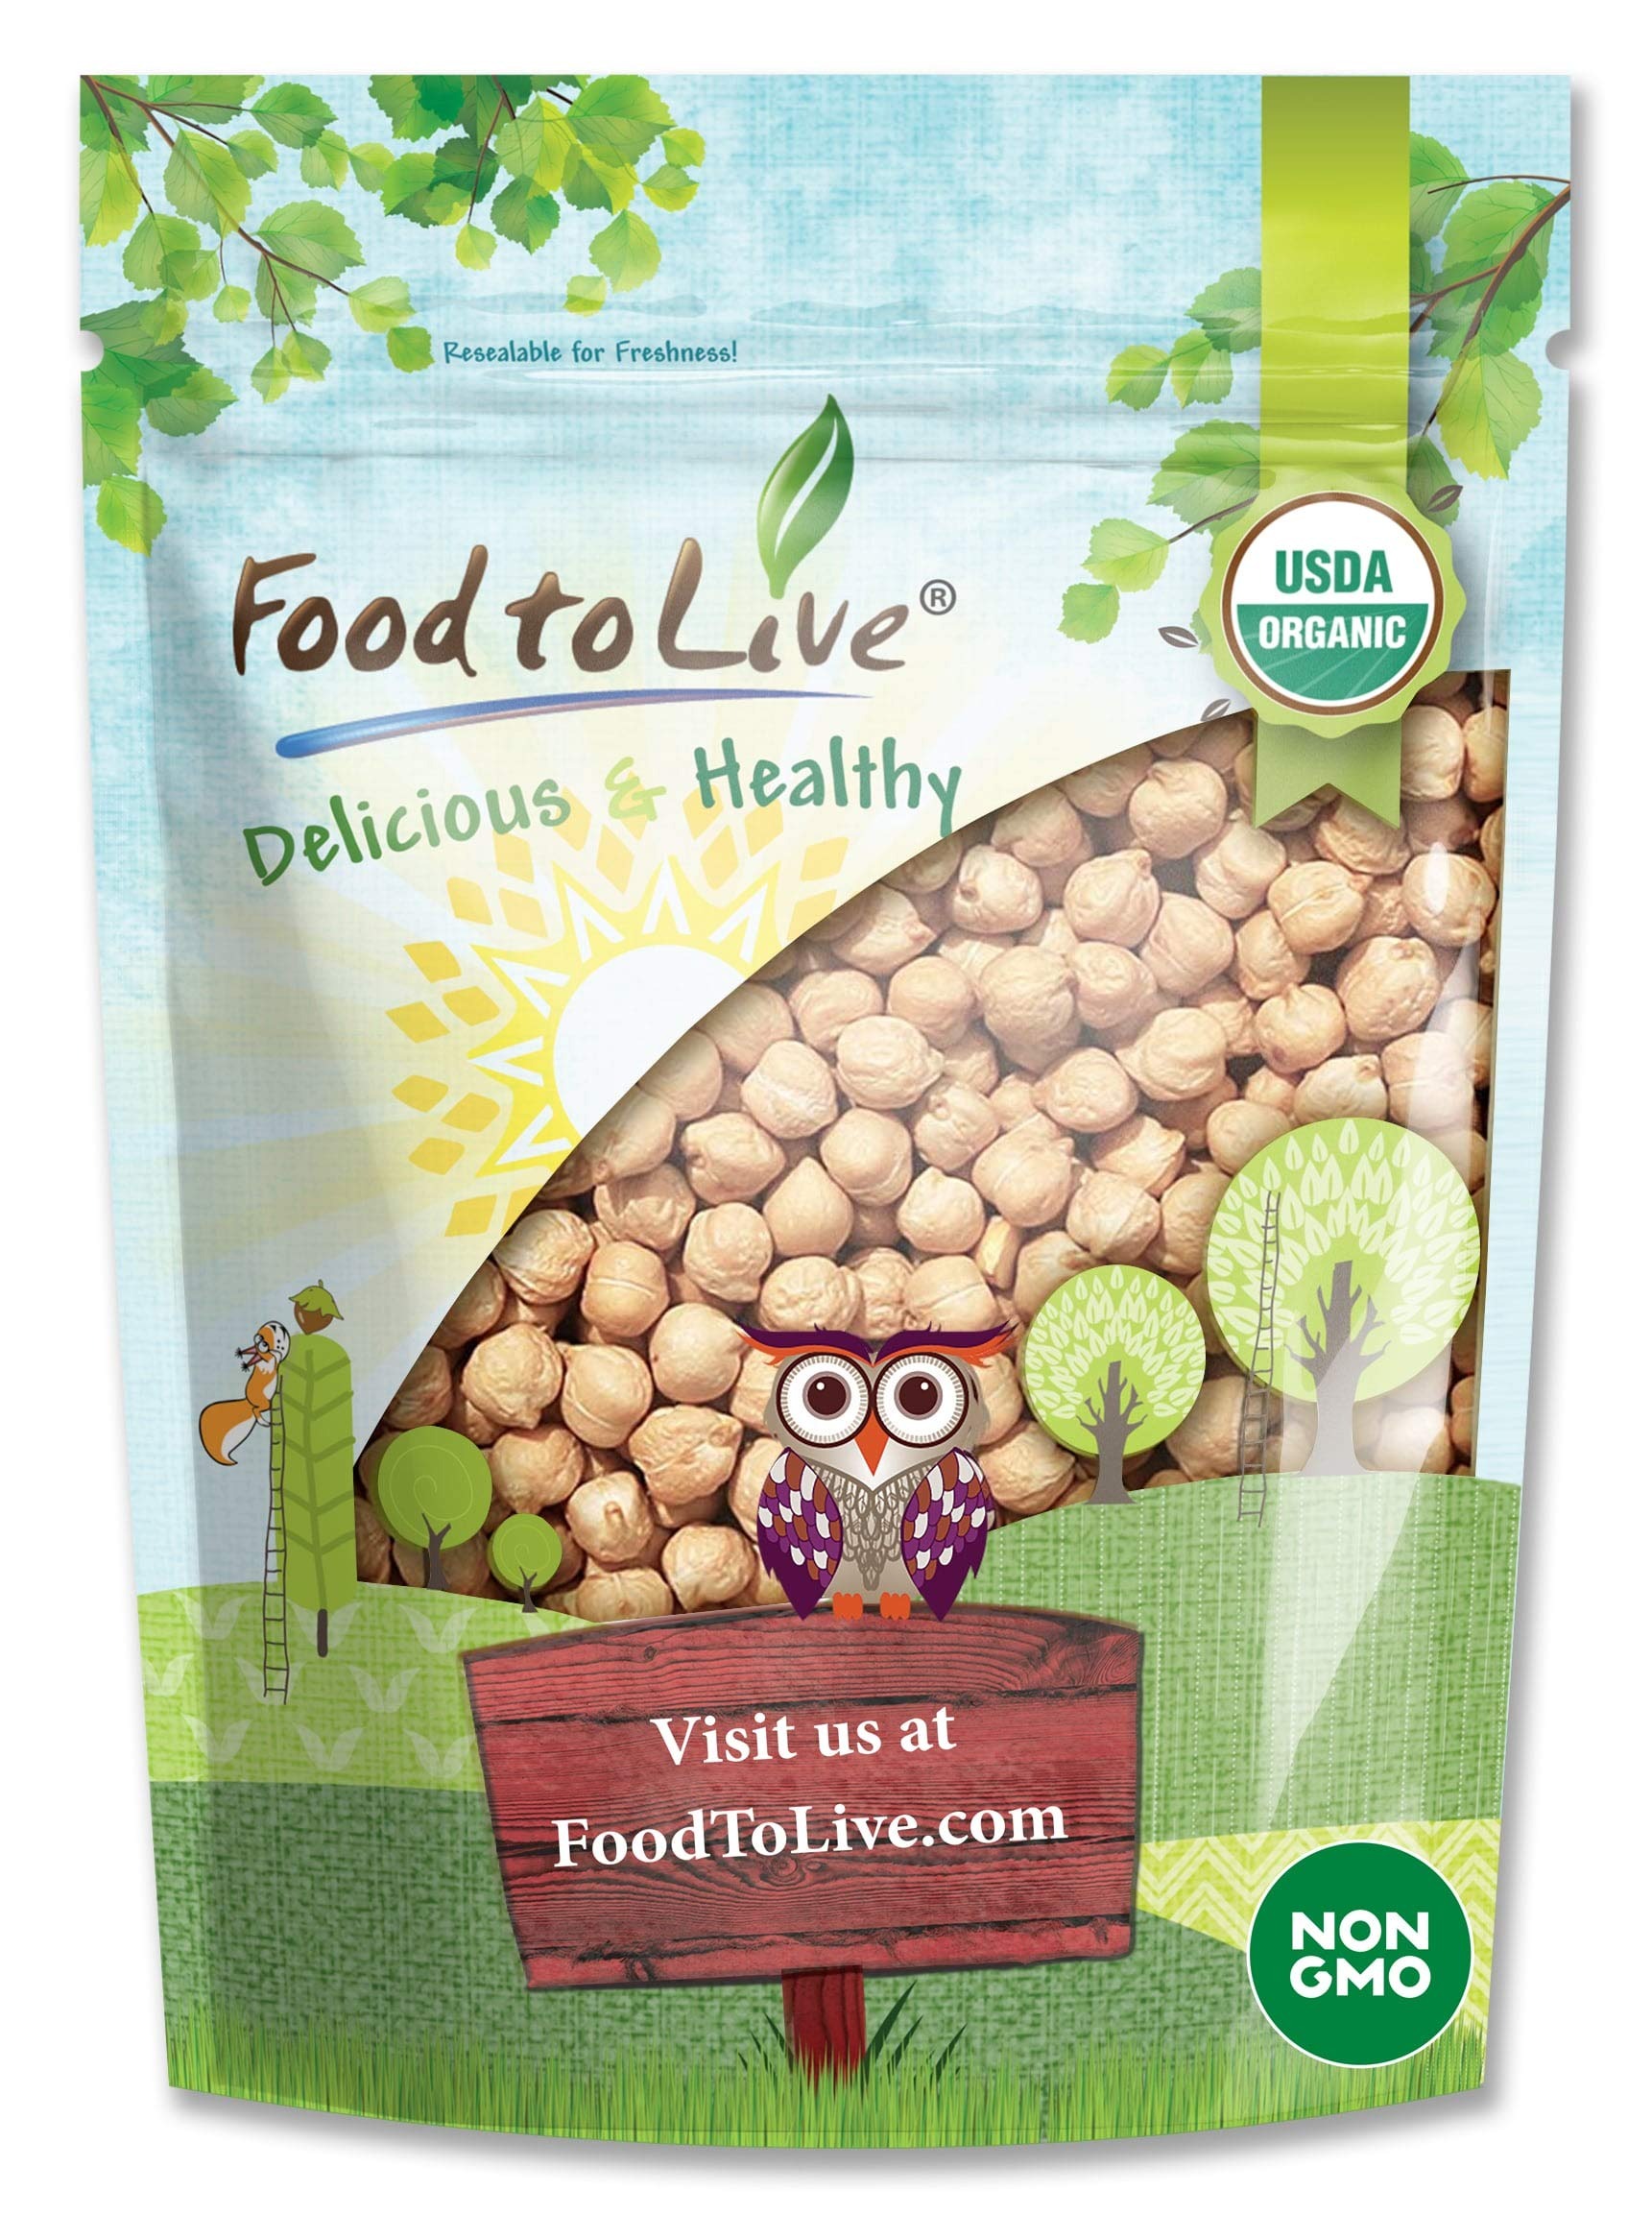
Item Name: Food to Live Organic Garbanzo Beans, 3 Pounds – Dried Chickpeas, Non-GMO, Kosher, Raw, Sproutable, Bulk
Bullet Point 1: ✔️ ORGANIC & NON-GMO: Garbanzo Beans from Food to Live are completely safe and toxin-free. They are Organic, Non-GMO, Kosher, Raw, Sproutable, and suitable for vegans.
Bullet Point 2: ✔️ HIGHLY NUTRITIOUS, PROTEIN SOURCE: Get 14.5g of protein in one cup of cooked Organic Garbanzo Beans. They also provide 26% of iron RDA, 70% of folate, and many other nutrients.
Bullet Point 3: ✔️ VERSATILE, CAN BE SPROUTED: Food to Live Organic Garbanzo Beans have a rich nutty flavor. You can use them in any legume recipe, or try sprouting them at home.
Bullet Point 4: ✔️ GLUTEN-FREE BAKING INGREDIENT: You can make Organic Garbanzo Bean Flour yourself to enjoy nutritious baking. Just put chickpeas in a coffee/spice grinder for milling them into a fine powder.
Bullet Point 5: ✔️SAFE FOR ALLERGIES: Organic garbanzo bean flour is gluten-free and safe for baking. It’s an excellent option for those with bean allergies.
Value: 48.0
Unit: Ounce

Price: 24.89